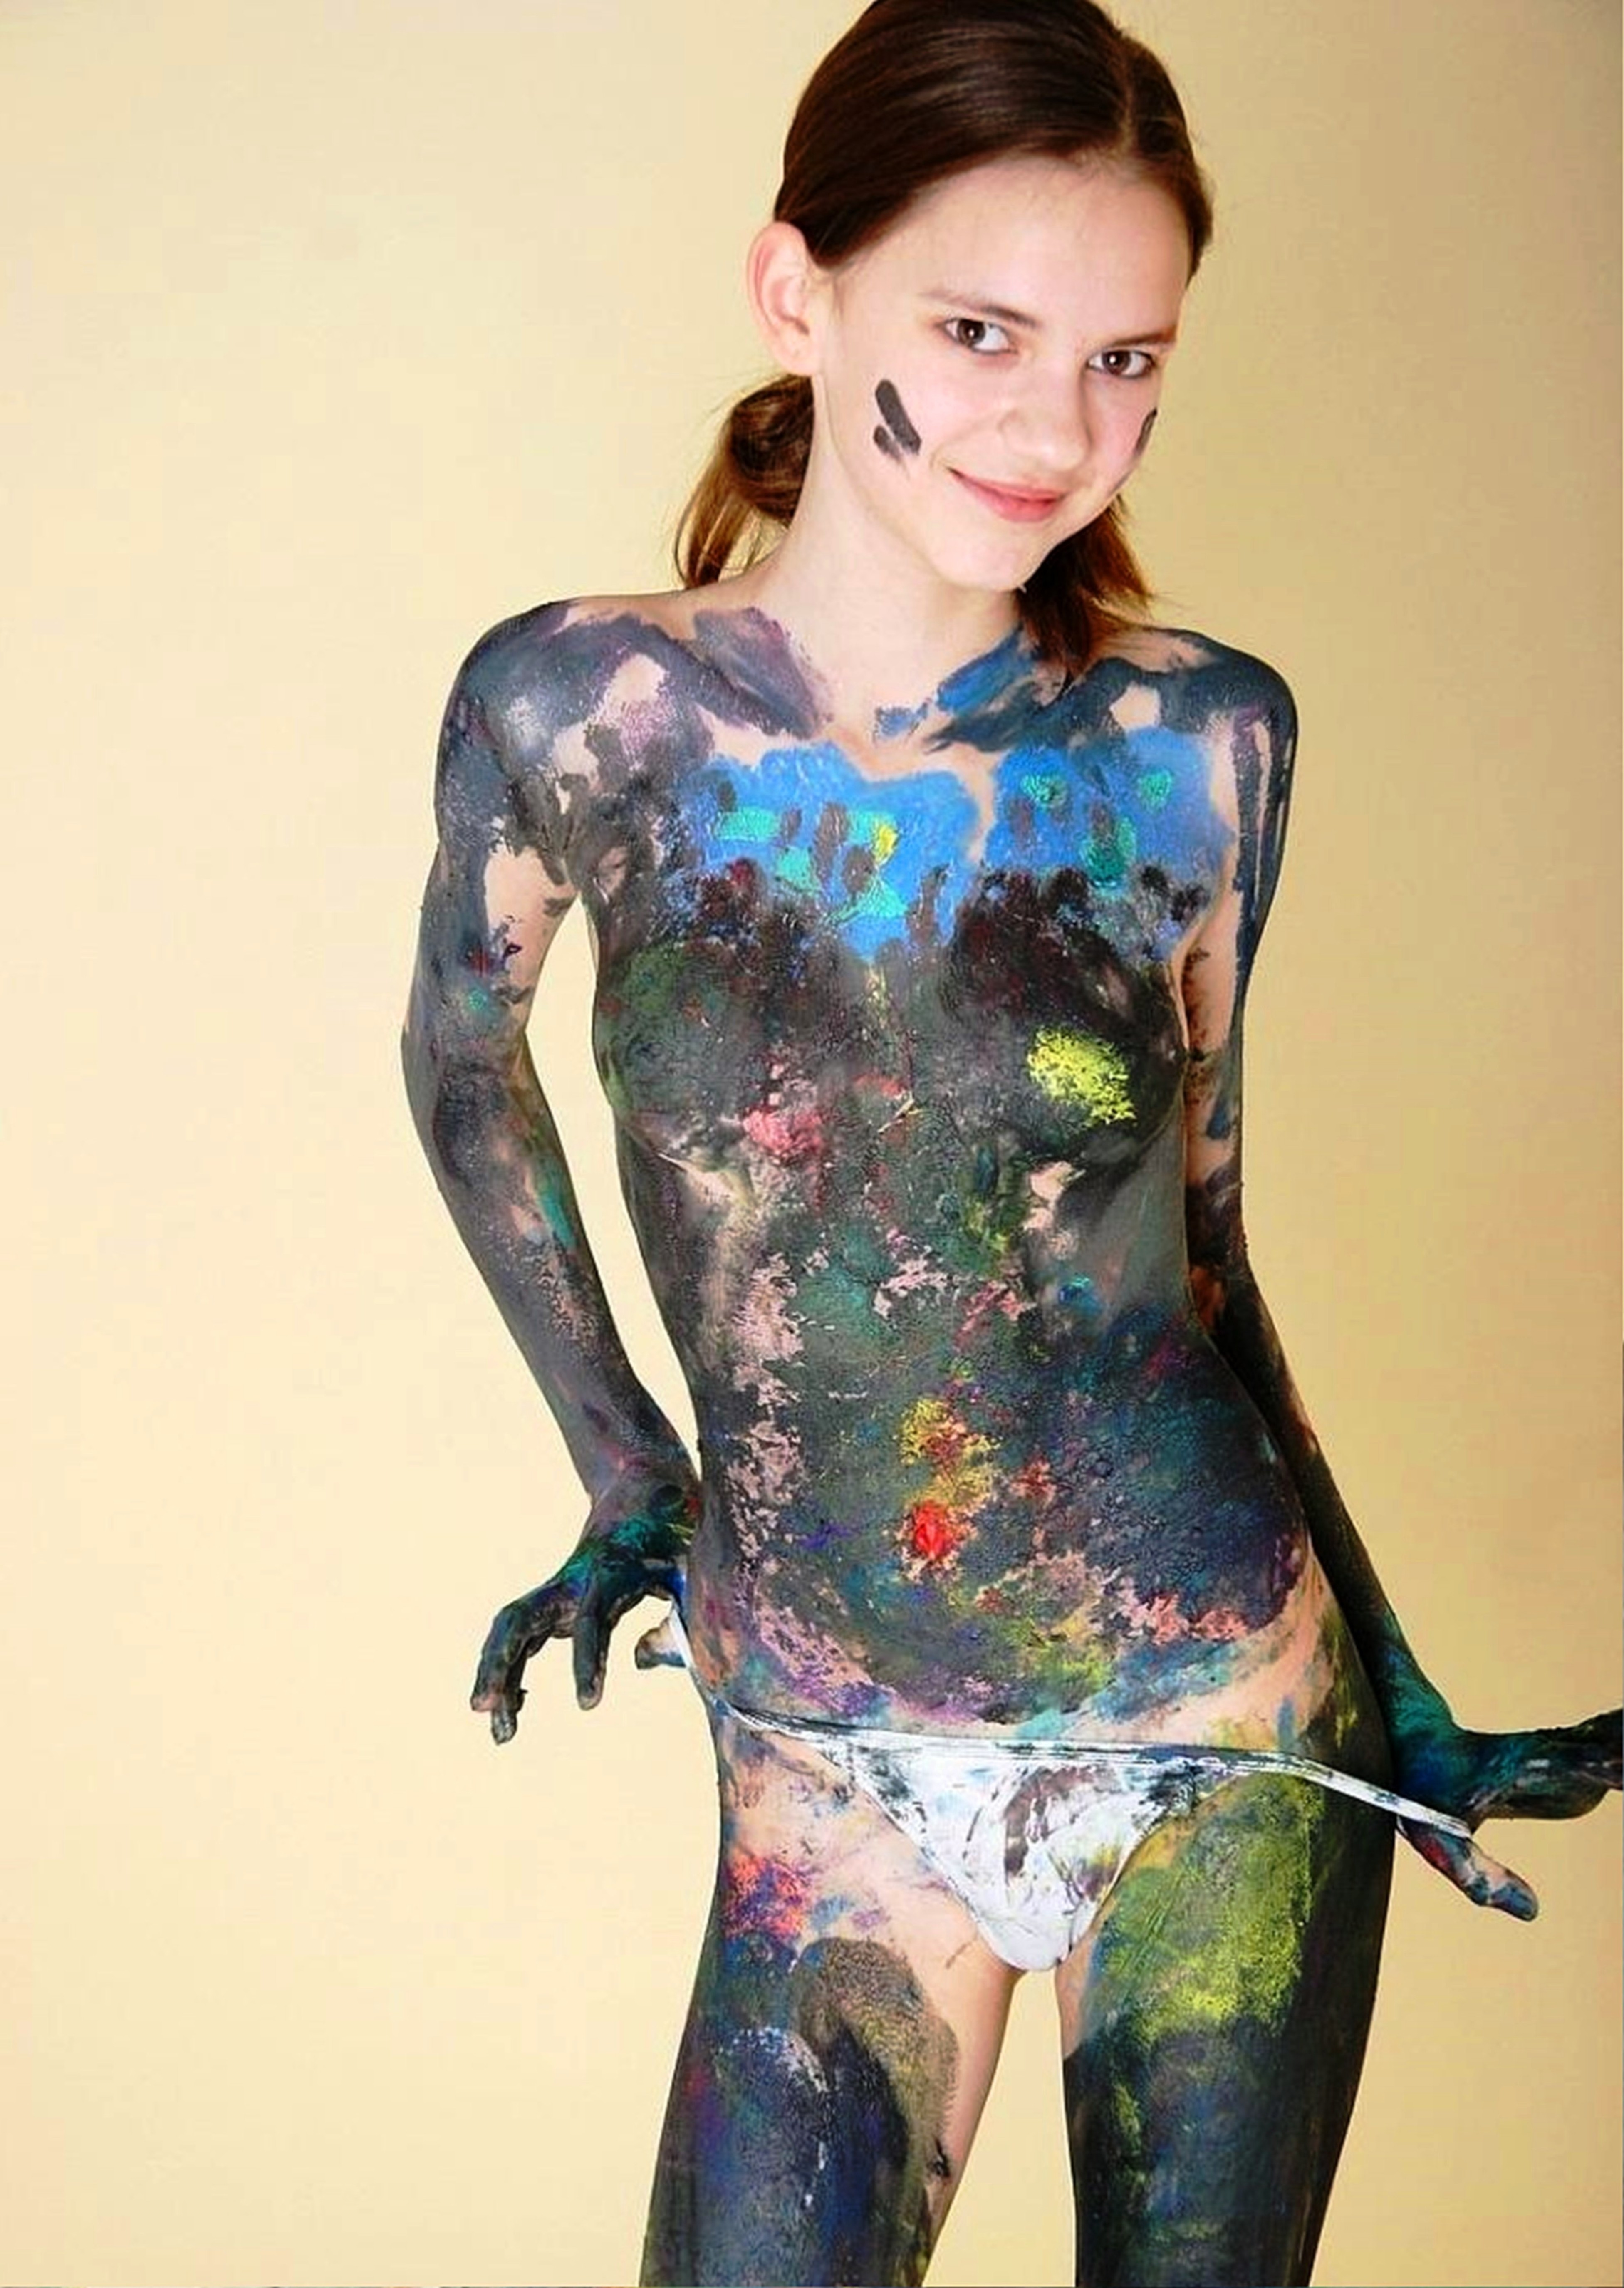
people, girl, woman, hair, cute, sexy, beauty, arm, temporary tattoos, eye, lip, cool, hand, long hair, photo, brown hair, neck, photo shoot, hair coloring, eyelash, play, paint, makeup, artist, color, art, fashion, nudity, cleansing, bath, joint, shoulder, leg, plant, human body, waist, textile, sleeve, thigh, flower, trunk, fashion design, sportswear, pattern, electric blue, human leg, fashion model, magenta, abdomen, knee, barefoot, jewellery, chest, fashion accessory, visual arts, leggings, tights, calf, stocking, spandex, tattoo, top, personal protective equipment, swimwear, leotard, model, ceramic